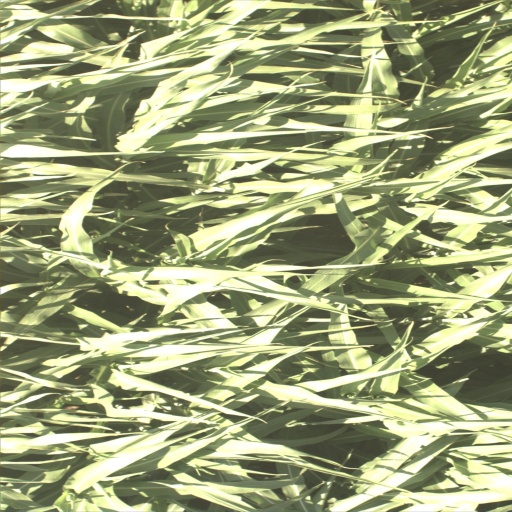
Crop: sorghum